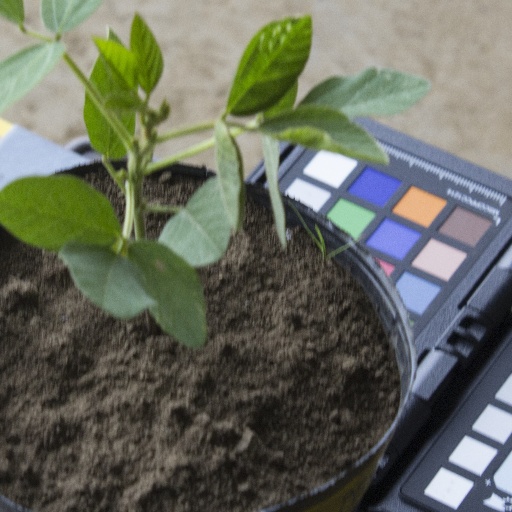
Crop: soybean